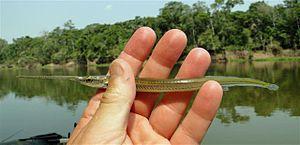
Les aiguillettes ou aiguilles de mer forment une famille de poissons de l'ordre des Beloniformes représentée par dix genres et 34 espèces.